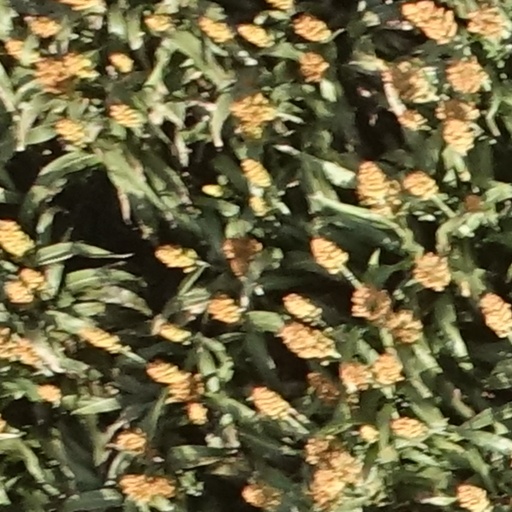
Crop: sorghum